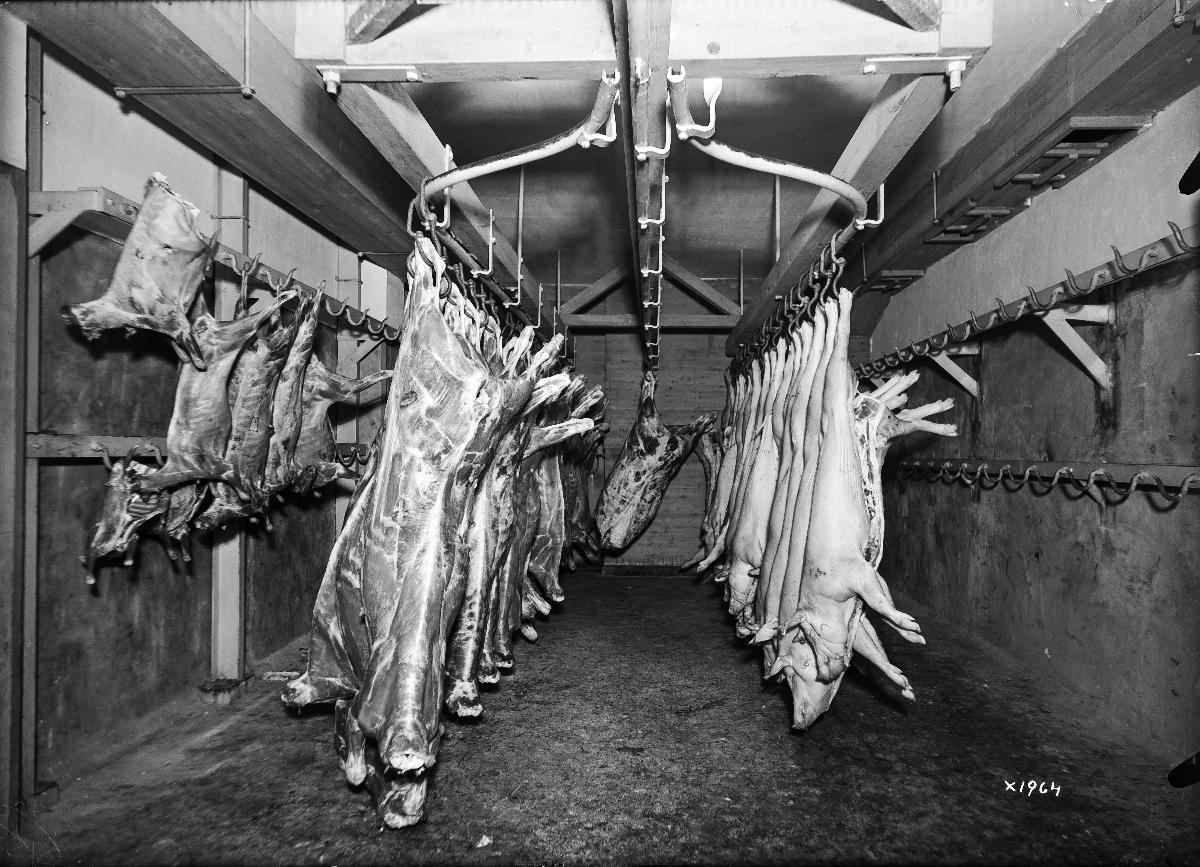
Karjapohjolan talo Rovaniemellä
Karjapohjola in Rovaniemi
sisällön kuvaus: Ruhoja Karjapohjolan uudessa liike- ja tuotantolaitosrakennuksessa Rovaniemellä vuonna 1939. content description: A slaughterhouse in Karjapohjola's new premises in Rovaniemi, Finland, in 1939.
Vuosi: 1939
Paikka: Fennoskandia, Lappi, Pohjoismaat, Suomi, Lappi, Rovaniemi
Aiheet: sisäkuva; teurastamot; teollisuusrakennukset; lihateollisuus; ruhot; slaughterhouses; industrial buildings; meat industry; animal bodies; slakterier; industribyggnader; köttindustri; djurkroppar